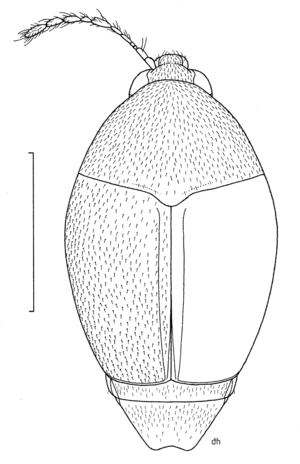
Ivan Löbl, né le 20 mai 1937 à Bratislava, est un entomologiste spécialiste des coléoptères. Il travaille comme assistant du conservateur de zoologie au Musée régional de Trnava de 1959 à 1962, puis au Musée national slovaque de Bratislava à partir de 1962. En 1968, il obtient un doctorat en sciences naturelles à l'Université de Bratislava et devient chargé de recherche au département d'entomologie du Muséum d'histoire naturelle de Genève. Il est nommé conservateur du même département dès 1992, et devient conservateur honoraire à sa retraite en 1999, mais publie encore par la suite. Il étudie en particulier les Staphylinidae, et notamment les sous-familles des Scaphidiinae et des Pselaphinae. Il a décrit plus de 1 500 taxons, et est le dédicataire de plus de 350 autres décrits par plus de 150 spécialistes. Il est l'auteur d'une série d'ouvrages de référence publiée en huit volumes, le Catalogue of Palaearctic Coleoptera, qui répertorie les références primaires informant sur la taxinomie et la distribution de 100 000 espèces de coléoptères du Paléarctique.
Scaphisoma est un genre de coléoptères de la famille des Staphylinidae et de la sous-famille des Scaphidiinae. L'espèce type est Scaphisoma agaricinum.